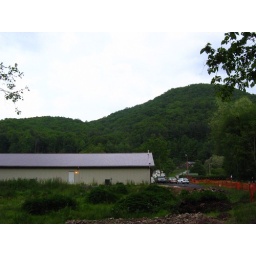
New building in front of the mountain